Kenan Bajramović

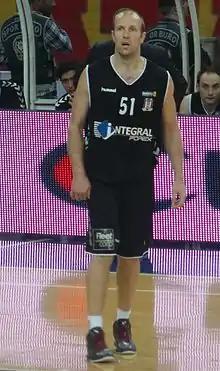
Bajramović with Beşiktaş in 2014

Kenan Bajramović (born May 24, 1981) is a Bosnian former professional basketball player.